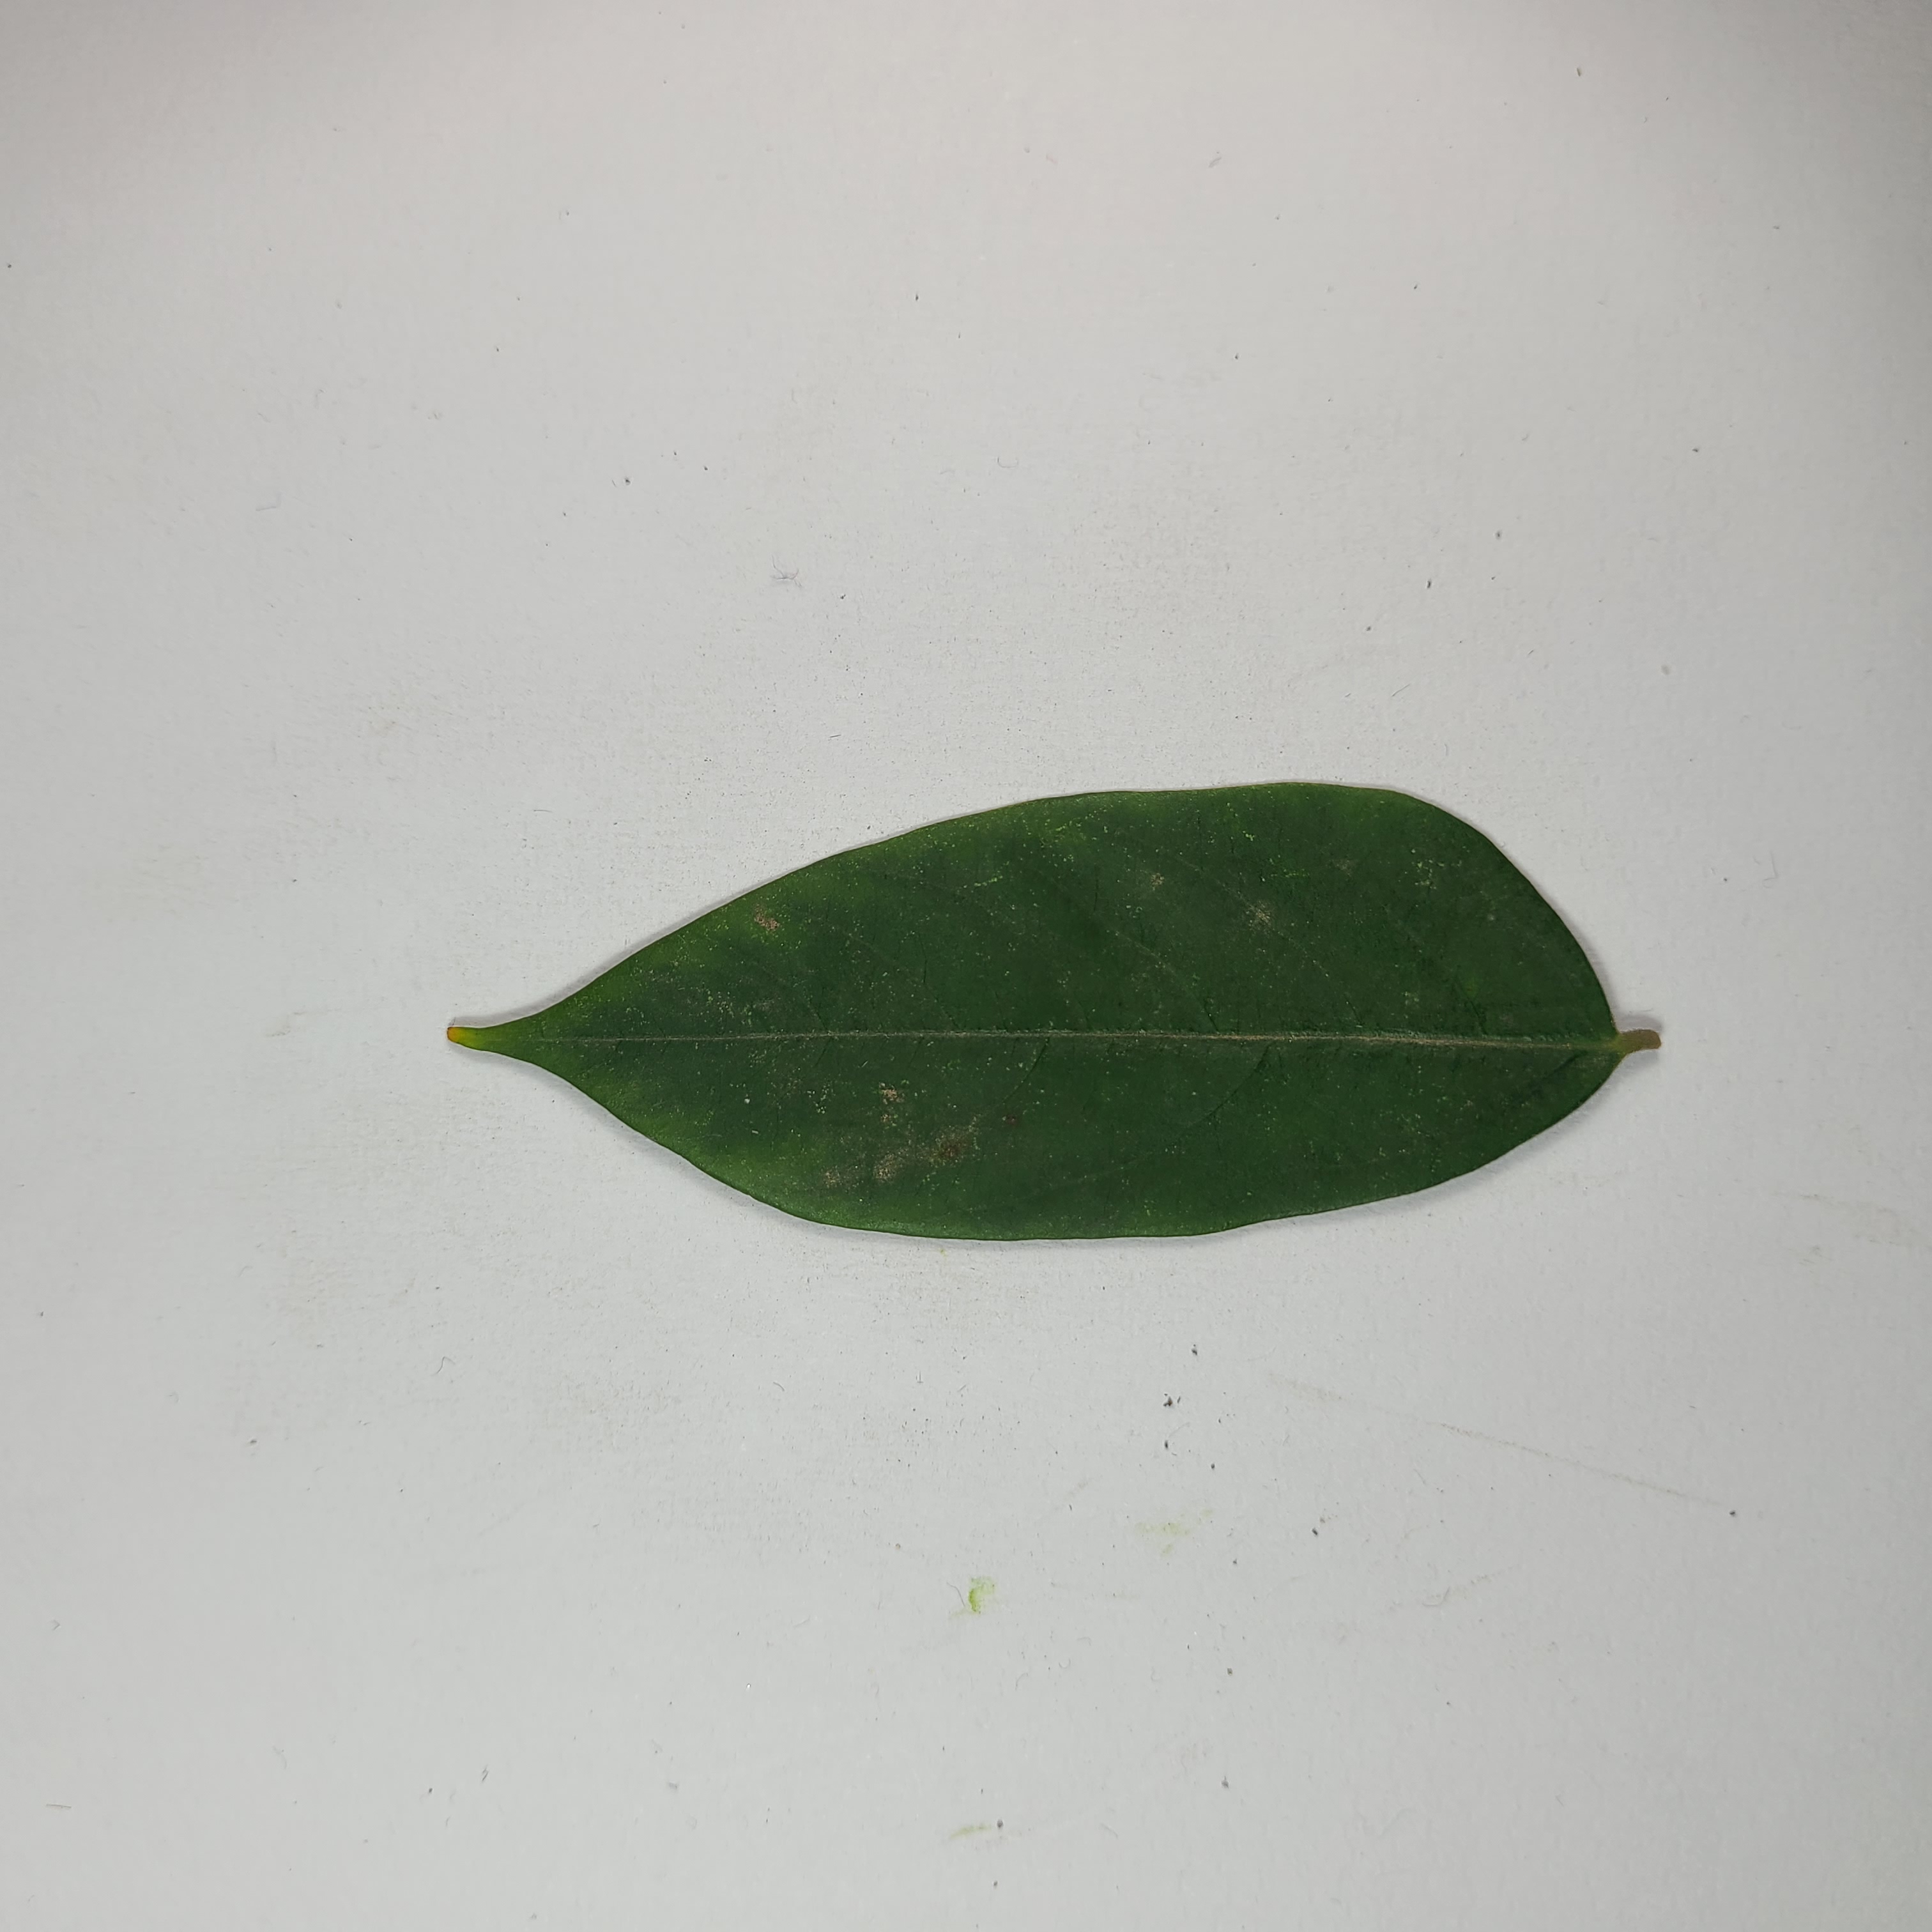
Label: Healthy Leaves